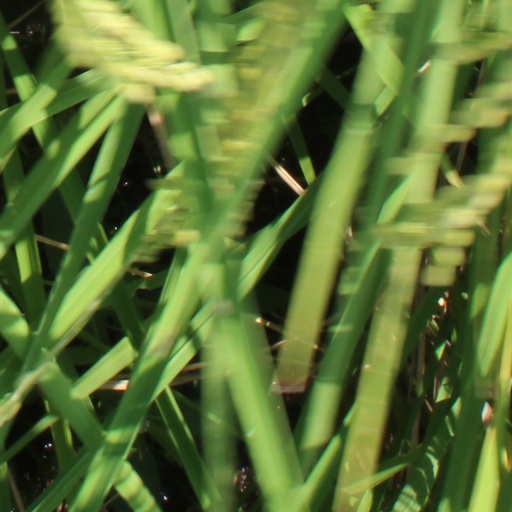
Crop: rice